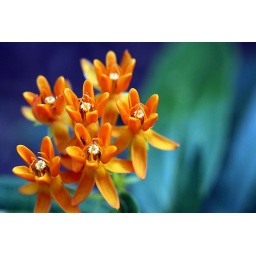
found these cute little flowers growing in my brother-in-laws garden...haven't a clue what they are!  : )